Antonio Valdés

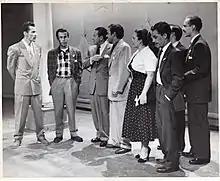
The Valdés brothers; Ramón (gray suit, first on the left), Antonio (plaid shirt), Germán (gray suit, center) and Manuel (black suit, last in the second row from the right) in 1958

Antonio passed away on Wednesday, January 6, 2021, at the age of 91, from a heart attack that occurred while he was sleeping. His death marked the end of the Valdes dynasty